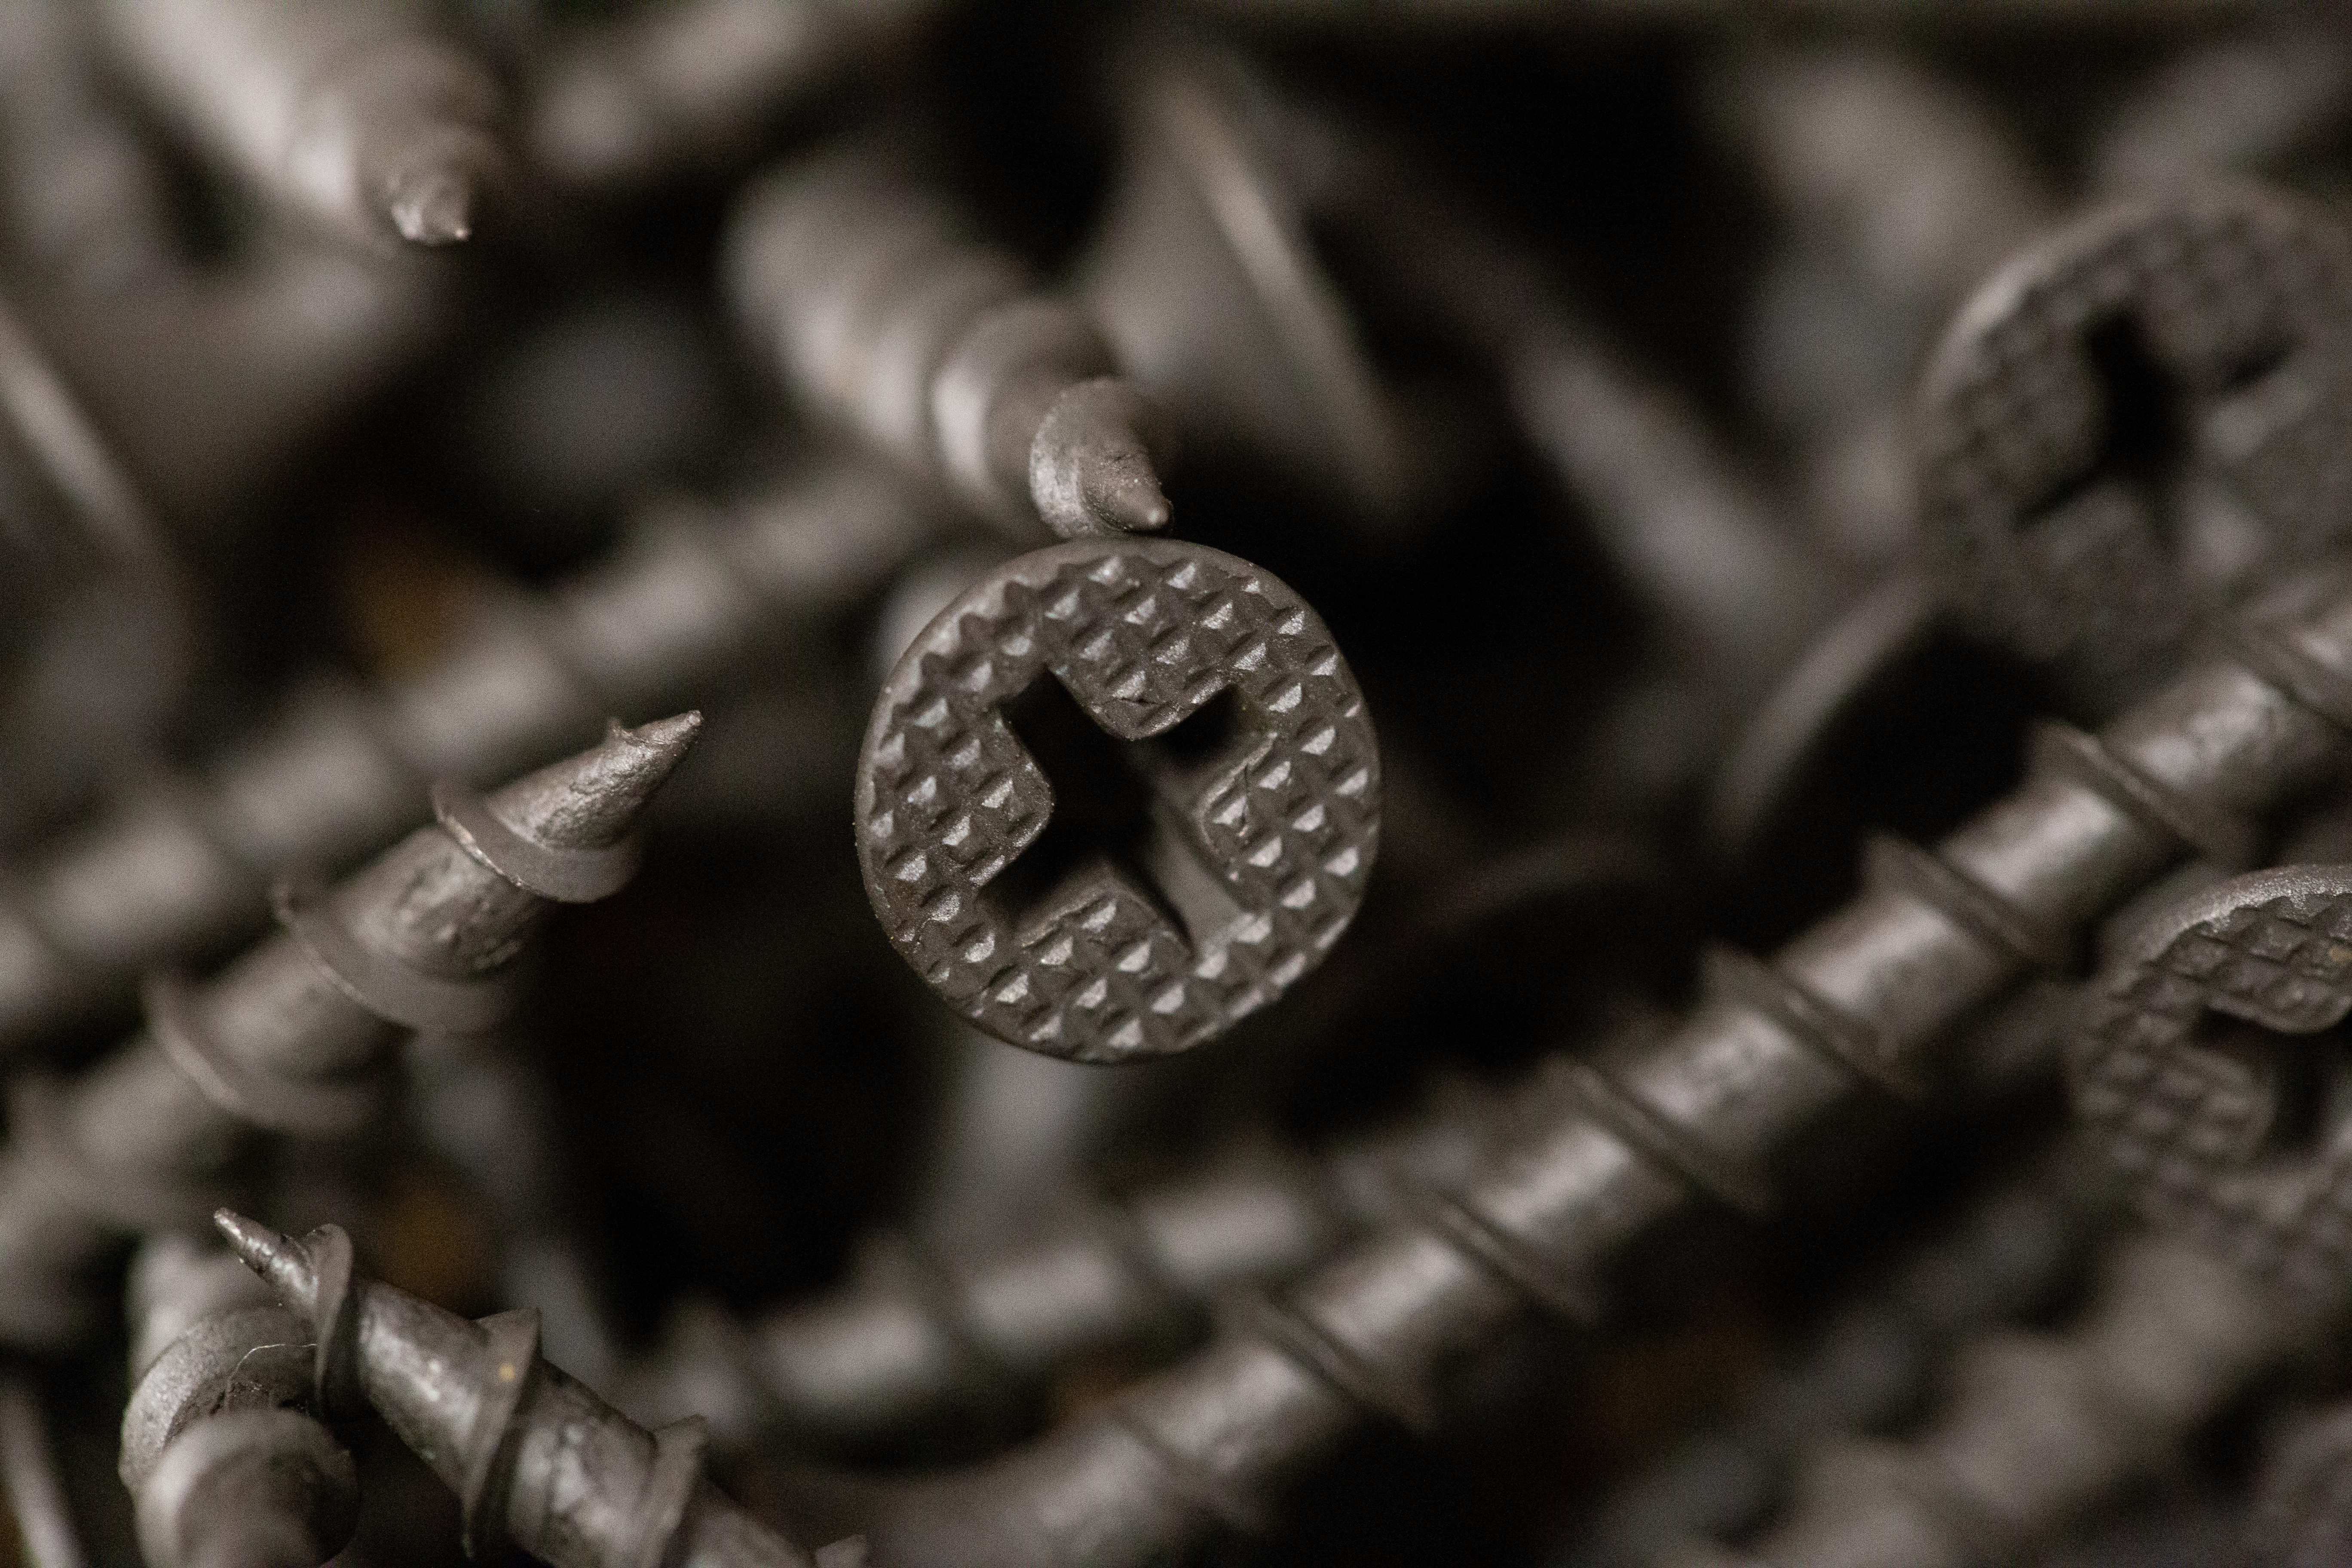
monochrome, metal, close up, iron, screw, chain, macro photography, photography, font, black and white, still life photography, stock photography, Colorfulness, style